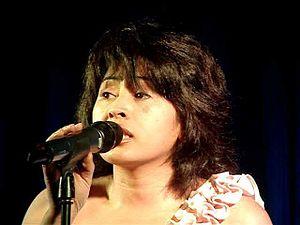
Poopy en concert
José Helihanta Ramahavalisoa, connue sous son nom de scène Poopy, est une auteure-compositrice-interprète d'origine malgache.